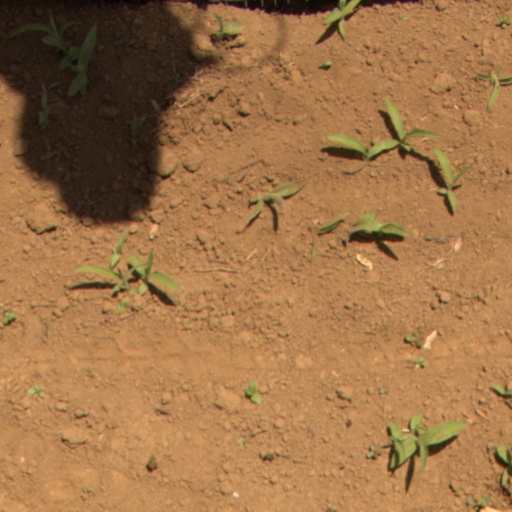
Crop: Jerusalem artichoke